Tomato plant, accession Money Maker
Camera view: tilt-top (135 deg); turntable rotation: 330 degrees
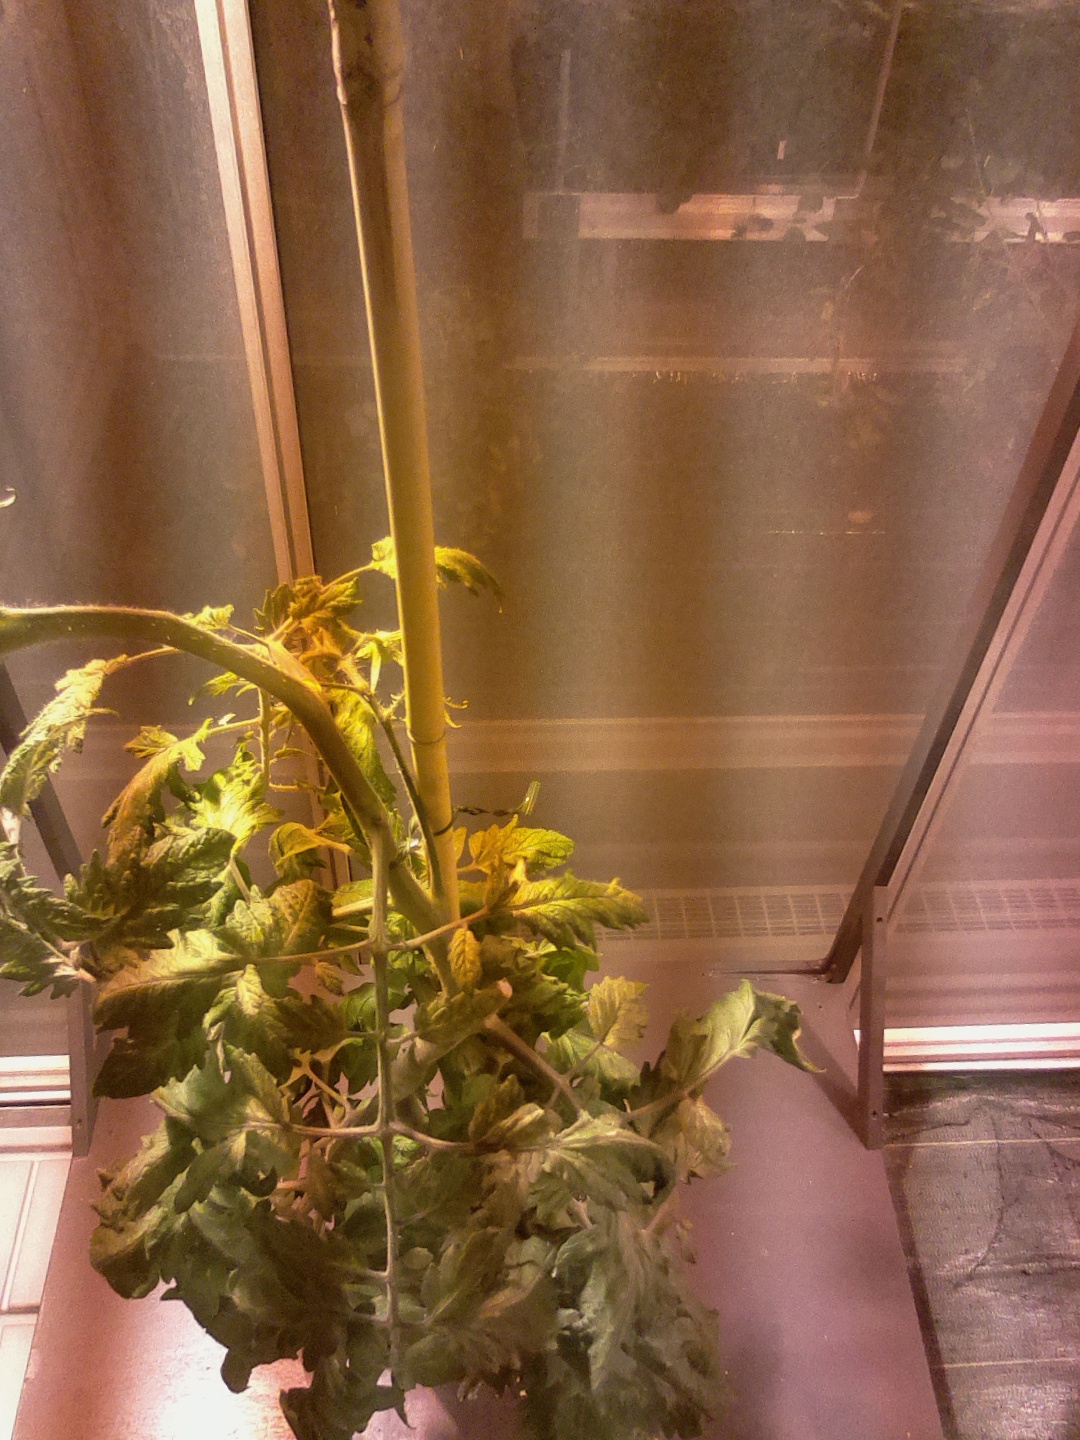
BBCH growth stage 75: 50%-60% of final fruit size